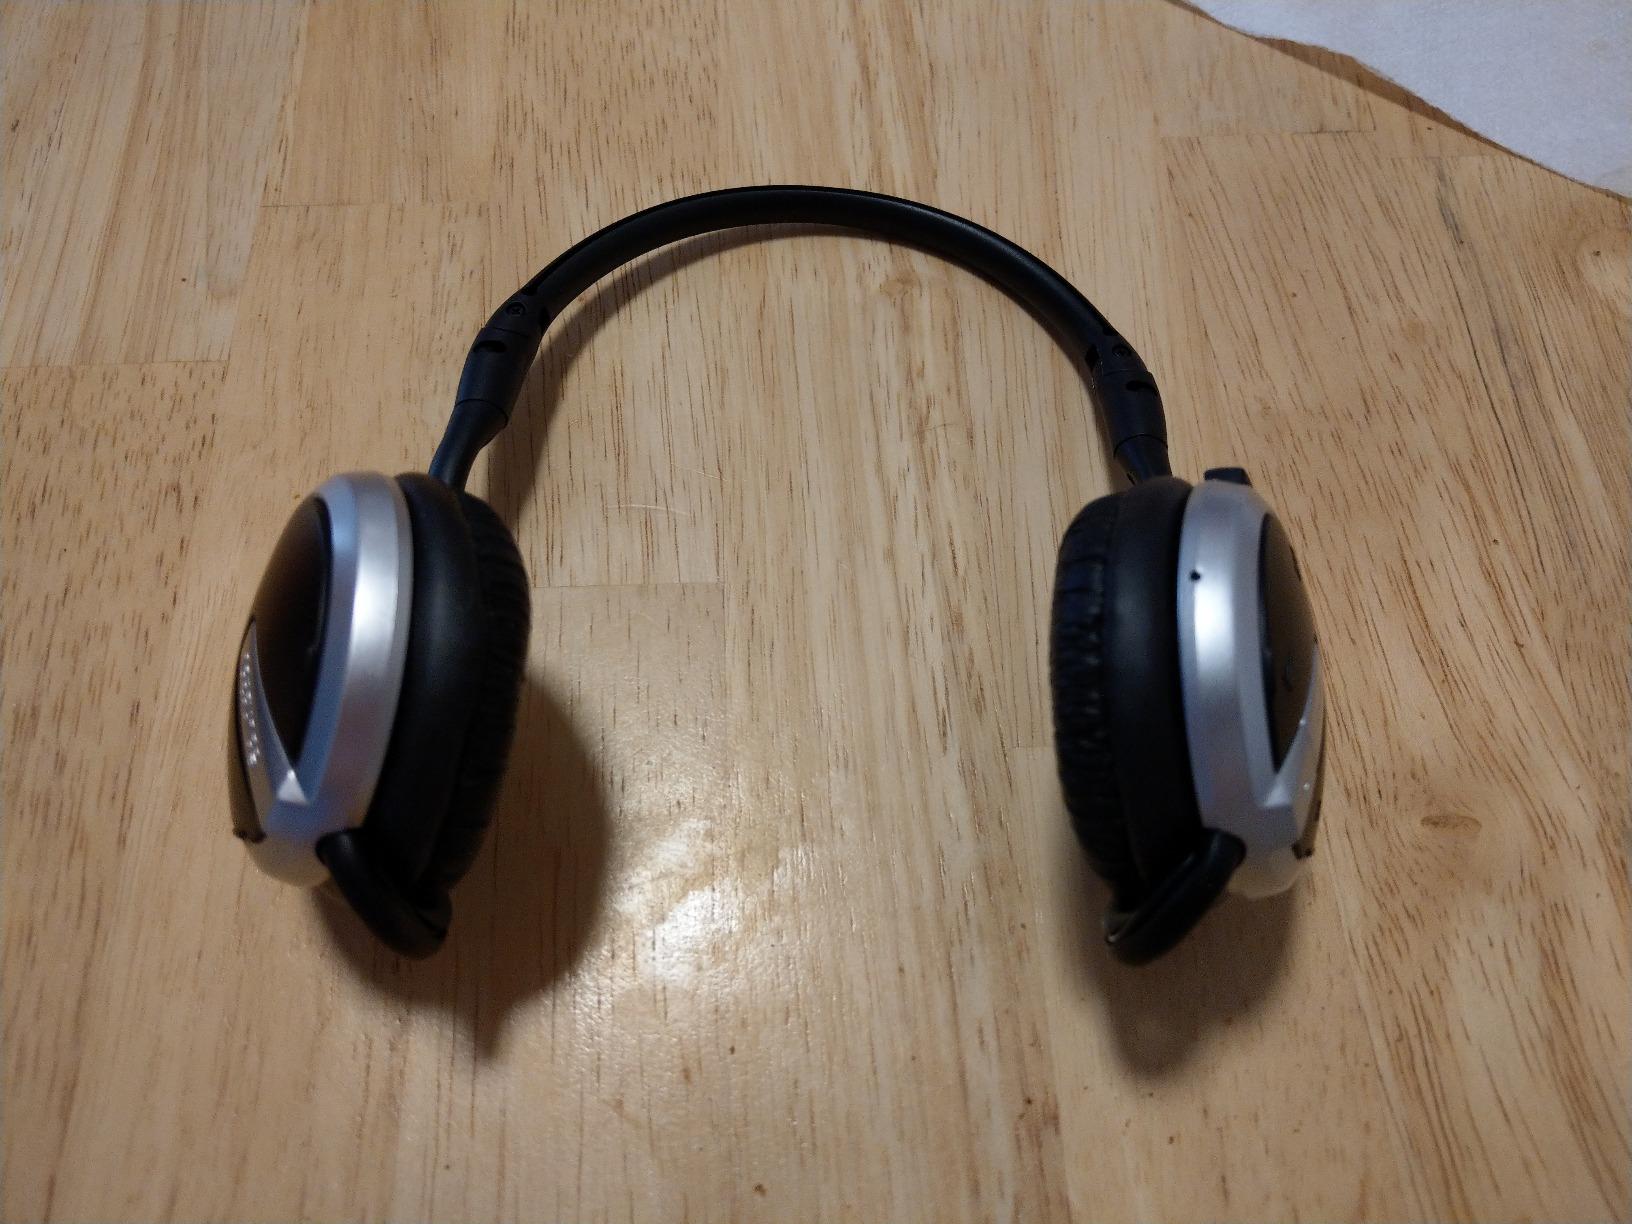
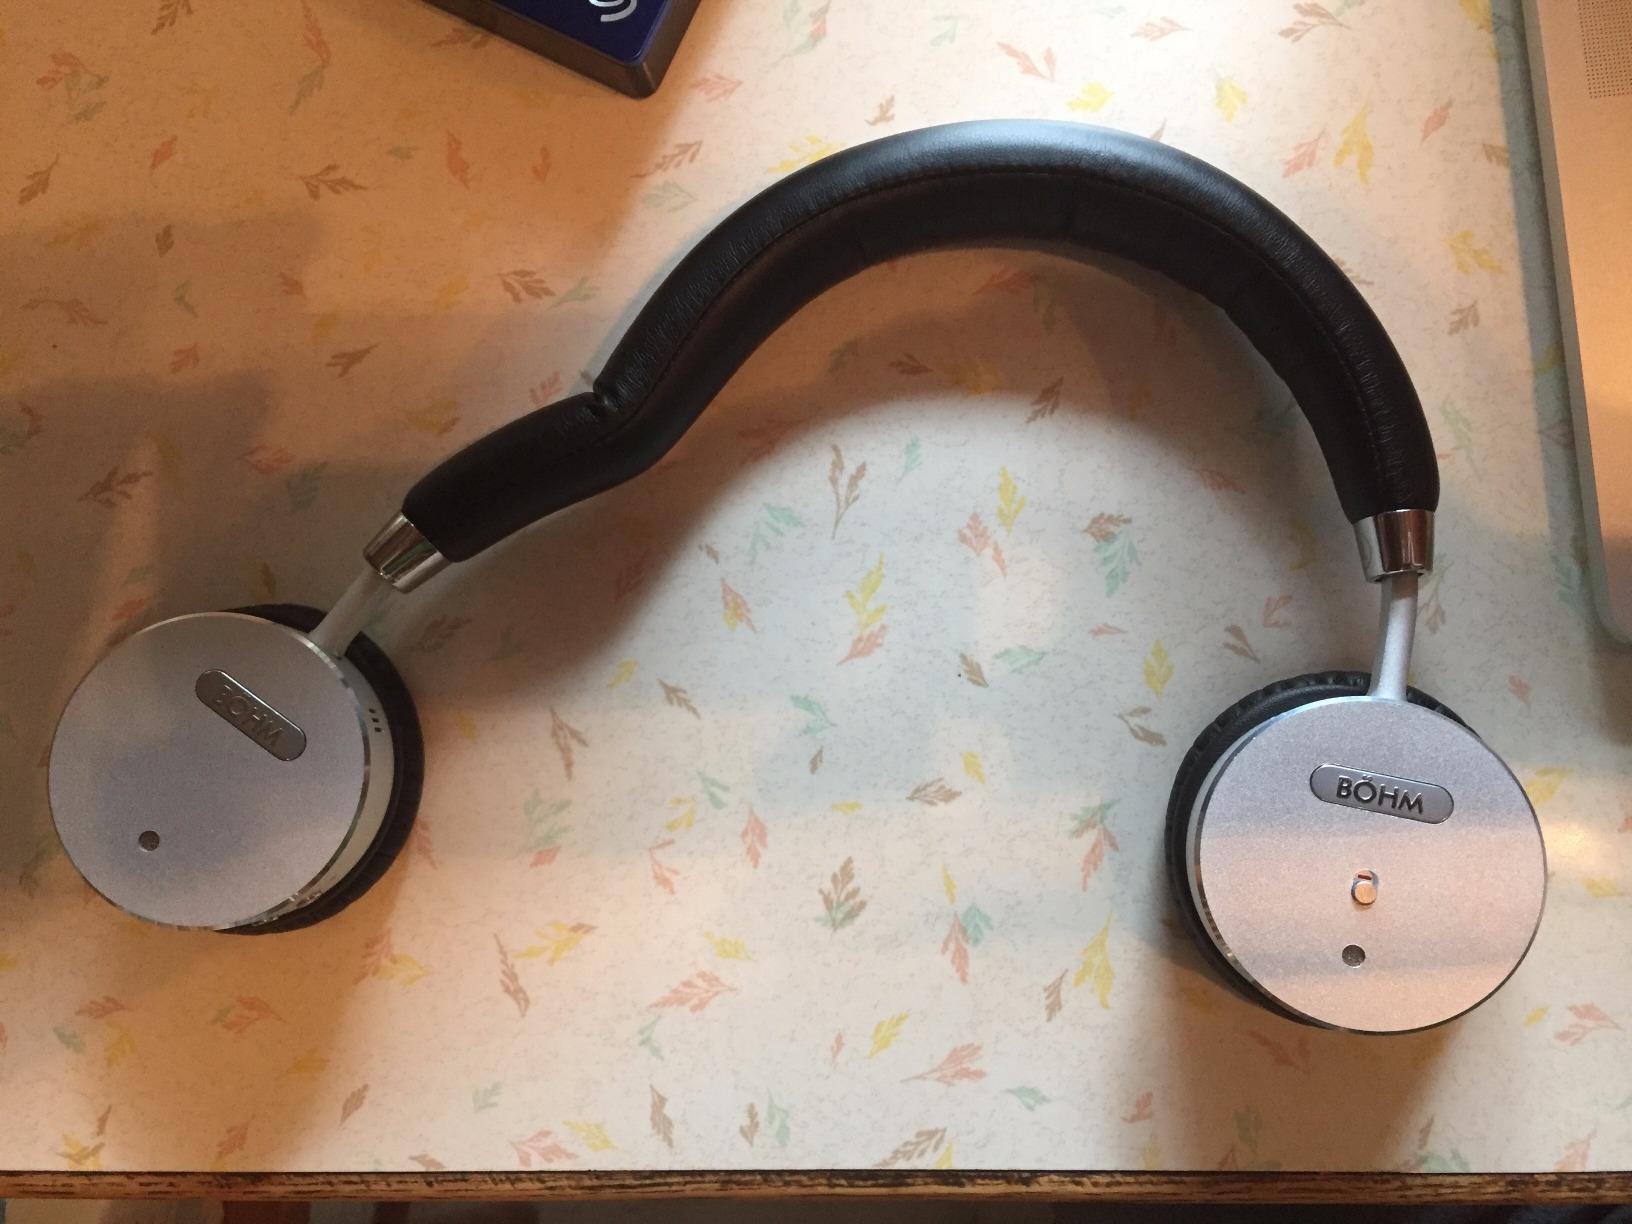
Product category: headphones
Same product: no